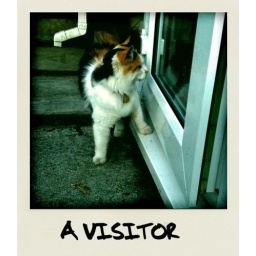
My neighbours' cat Skye was keen to come in my house tonight!